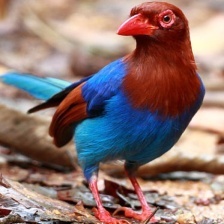
Species: SRI LANKA BLUE MAGPIE
Scientific name: UROCISSA ORNATA
ImageNet parent category: magpie